Ballroom (musical)

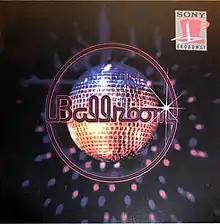
Original Cast Recording

Ballroom is a stage musical with a book by Jerome Kass and music by Billy Goldenberg and lyrics by Alan and Marilyn Bergman. Debuting on Broadway in 1978, it was nominated for the Tony Award for Best Musical.